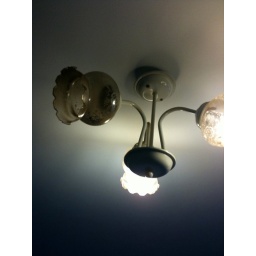
The sink in the bathroom is dirty